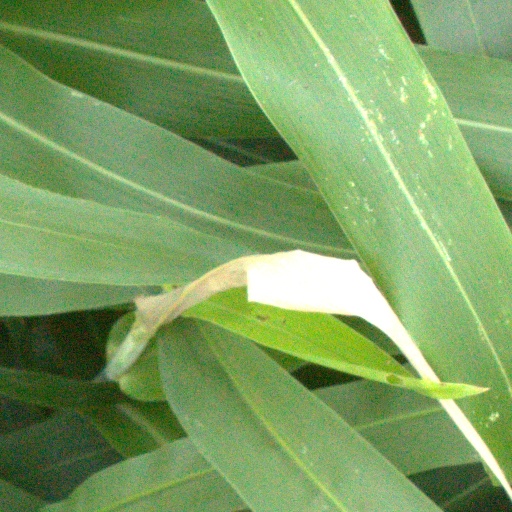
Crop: sorghum